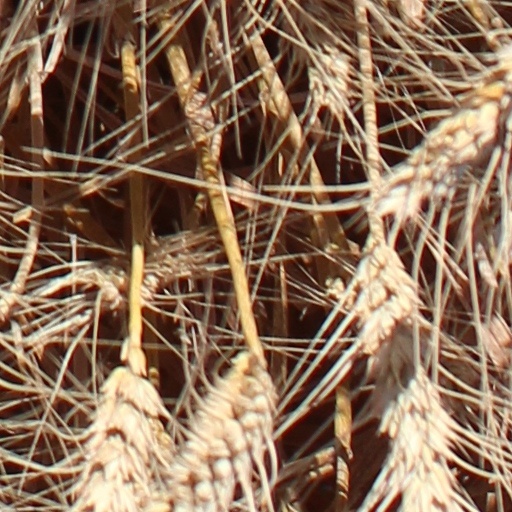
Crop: wheat